Ube3a-ATS

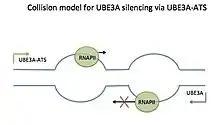
The collision model for paternal "UBE3A" silencing via the "UBE3A-ATS"

Only one RNA polymerase (RNAP) can transcribe along a part of the template at a time. When two RNAPs are transcribing in head on directions, a collision can occur. This can result in stalling of both of the RNAPs, backtracking of one RNAP, or falling off of the template. In this case, the RNAP transcribing the paternal UBE3A-ATS competes with the RNAP transcribing UBE3A and pushes it off of the template, preventing UBE3A transcription and allowing UBE3A-ATS transcription. Arrows show the direction of transcription. Reviewed in "Trends in Neurosci".]]